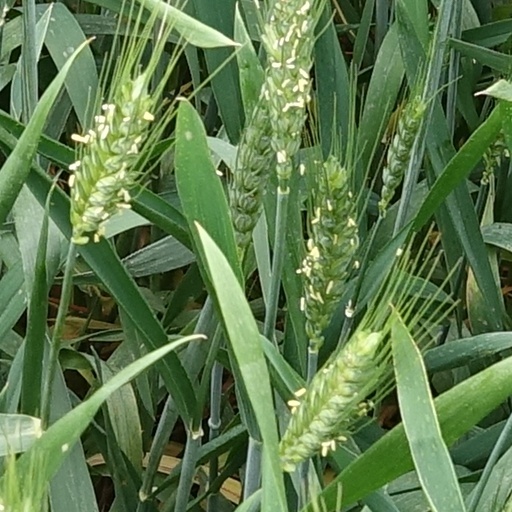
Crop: wheat